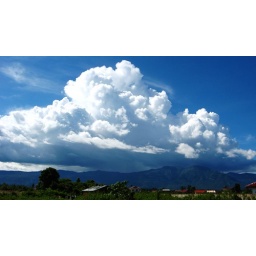
Storm building over the Bolovans... Attapeu Laos. Also one of the last clear days. The smoke is here.